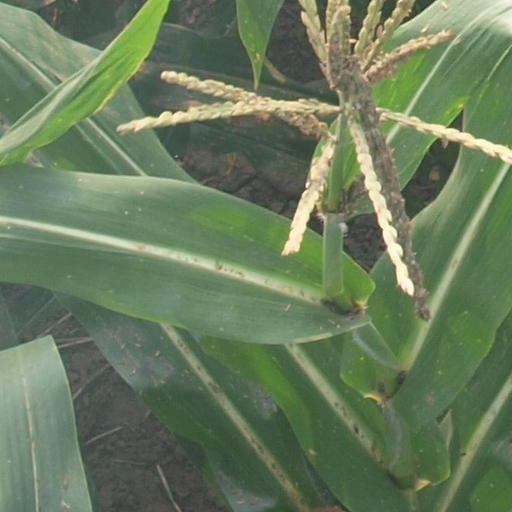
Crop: maize; corn